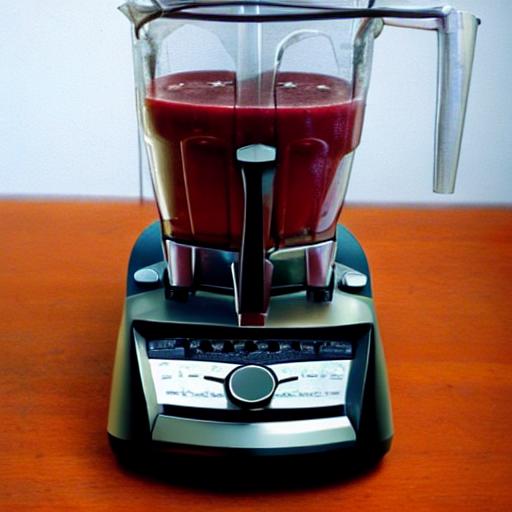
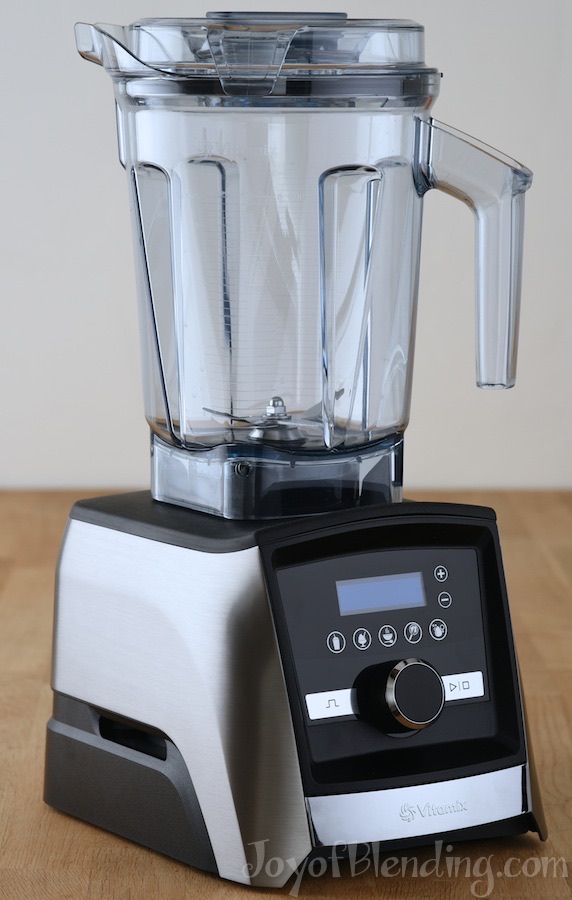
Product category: items_blender
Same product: no